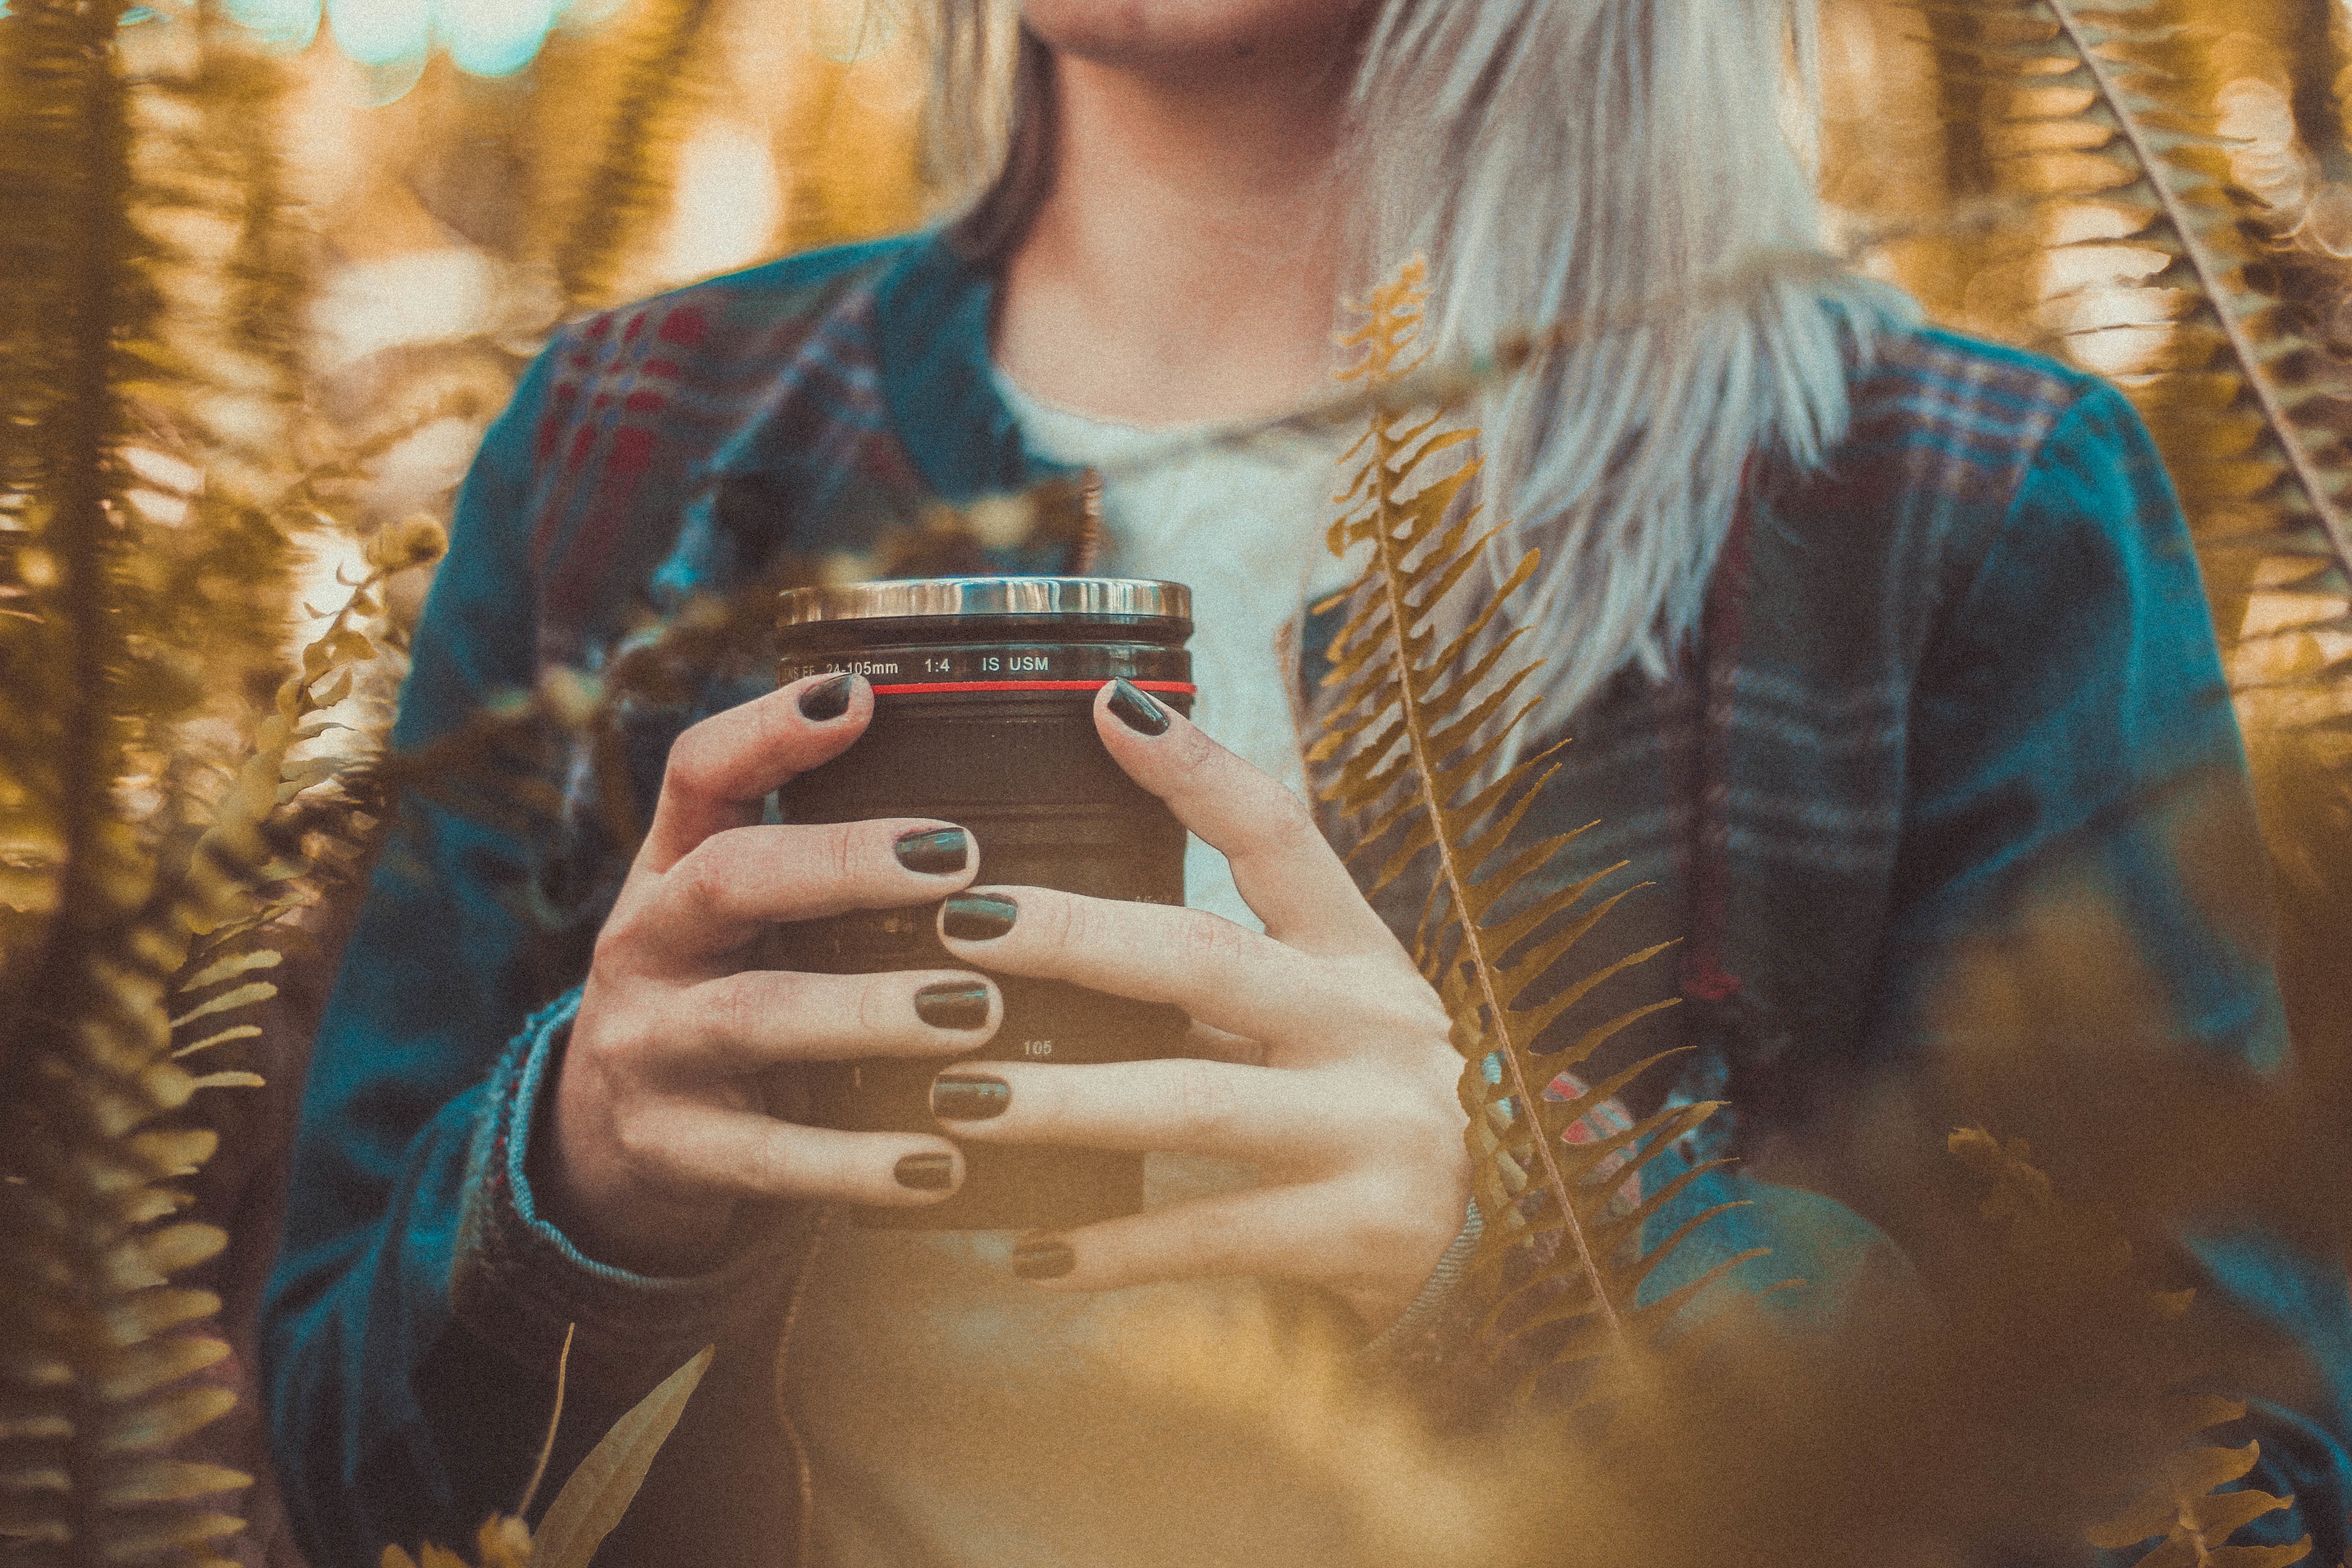
hand, person, girl, woman, photography, portrait, model, spring, color, fashion, blue, lady, dress, cool, eye, photograph, beauty, image, interaction, photo shoot